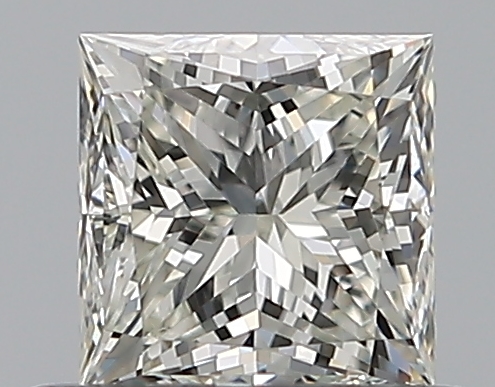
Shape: princess
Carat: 0.51
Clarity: VVS2
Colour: J
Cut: VG
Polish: EX
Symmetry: VG
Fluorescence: M
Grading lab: GIA
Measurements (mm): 4.27 x 4.23 x 3.19